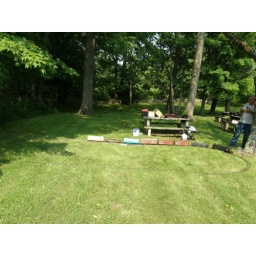
Montague Twp.,NJ has a open house in July every year &amp;amp; a train show is a added atraction.